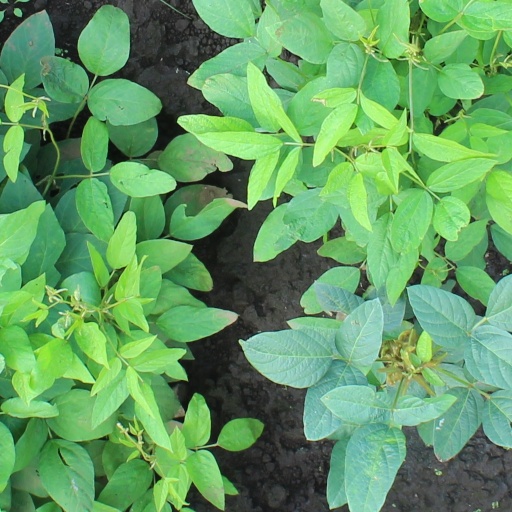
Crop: soybean